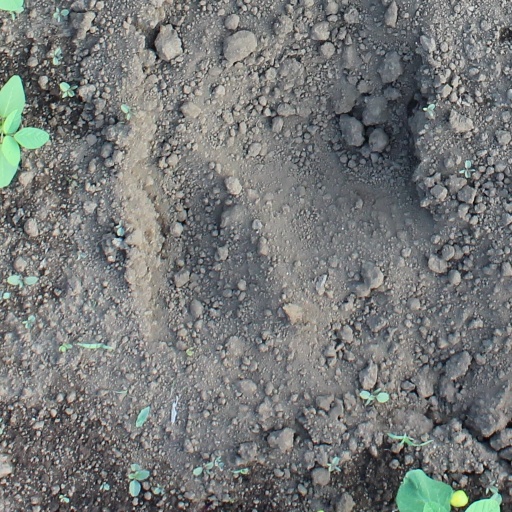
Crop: soybean